Sport in Galway

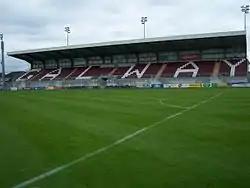
Eamonn Deacy Park, formerly Terryland Park, in Galway city

Both hurling and Gaelic football are popular in Galway city. Pearse Stadium in Salthill is the home to Galway GAA, the county's Gaelic games body. Galway's hurlers compete annually in the All-Ireland Senior Hurling Championship for the Liam MacCarthy Cup. The Galway senior county hurling team have won the All-Ireland five times, including in 2017 when Galway lifted the Liam MacCarthy Cup for the first time in 29 years beating Waterford in the 2017 final. The Galway county football team competes annually in the All-Ireland Senior Football Championship for the Sam Maguire Cup. The Gaelic footballers have won the cup nine times, with the most recent being in 2001.